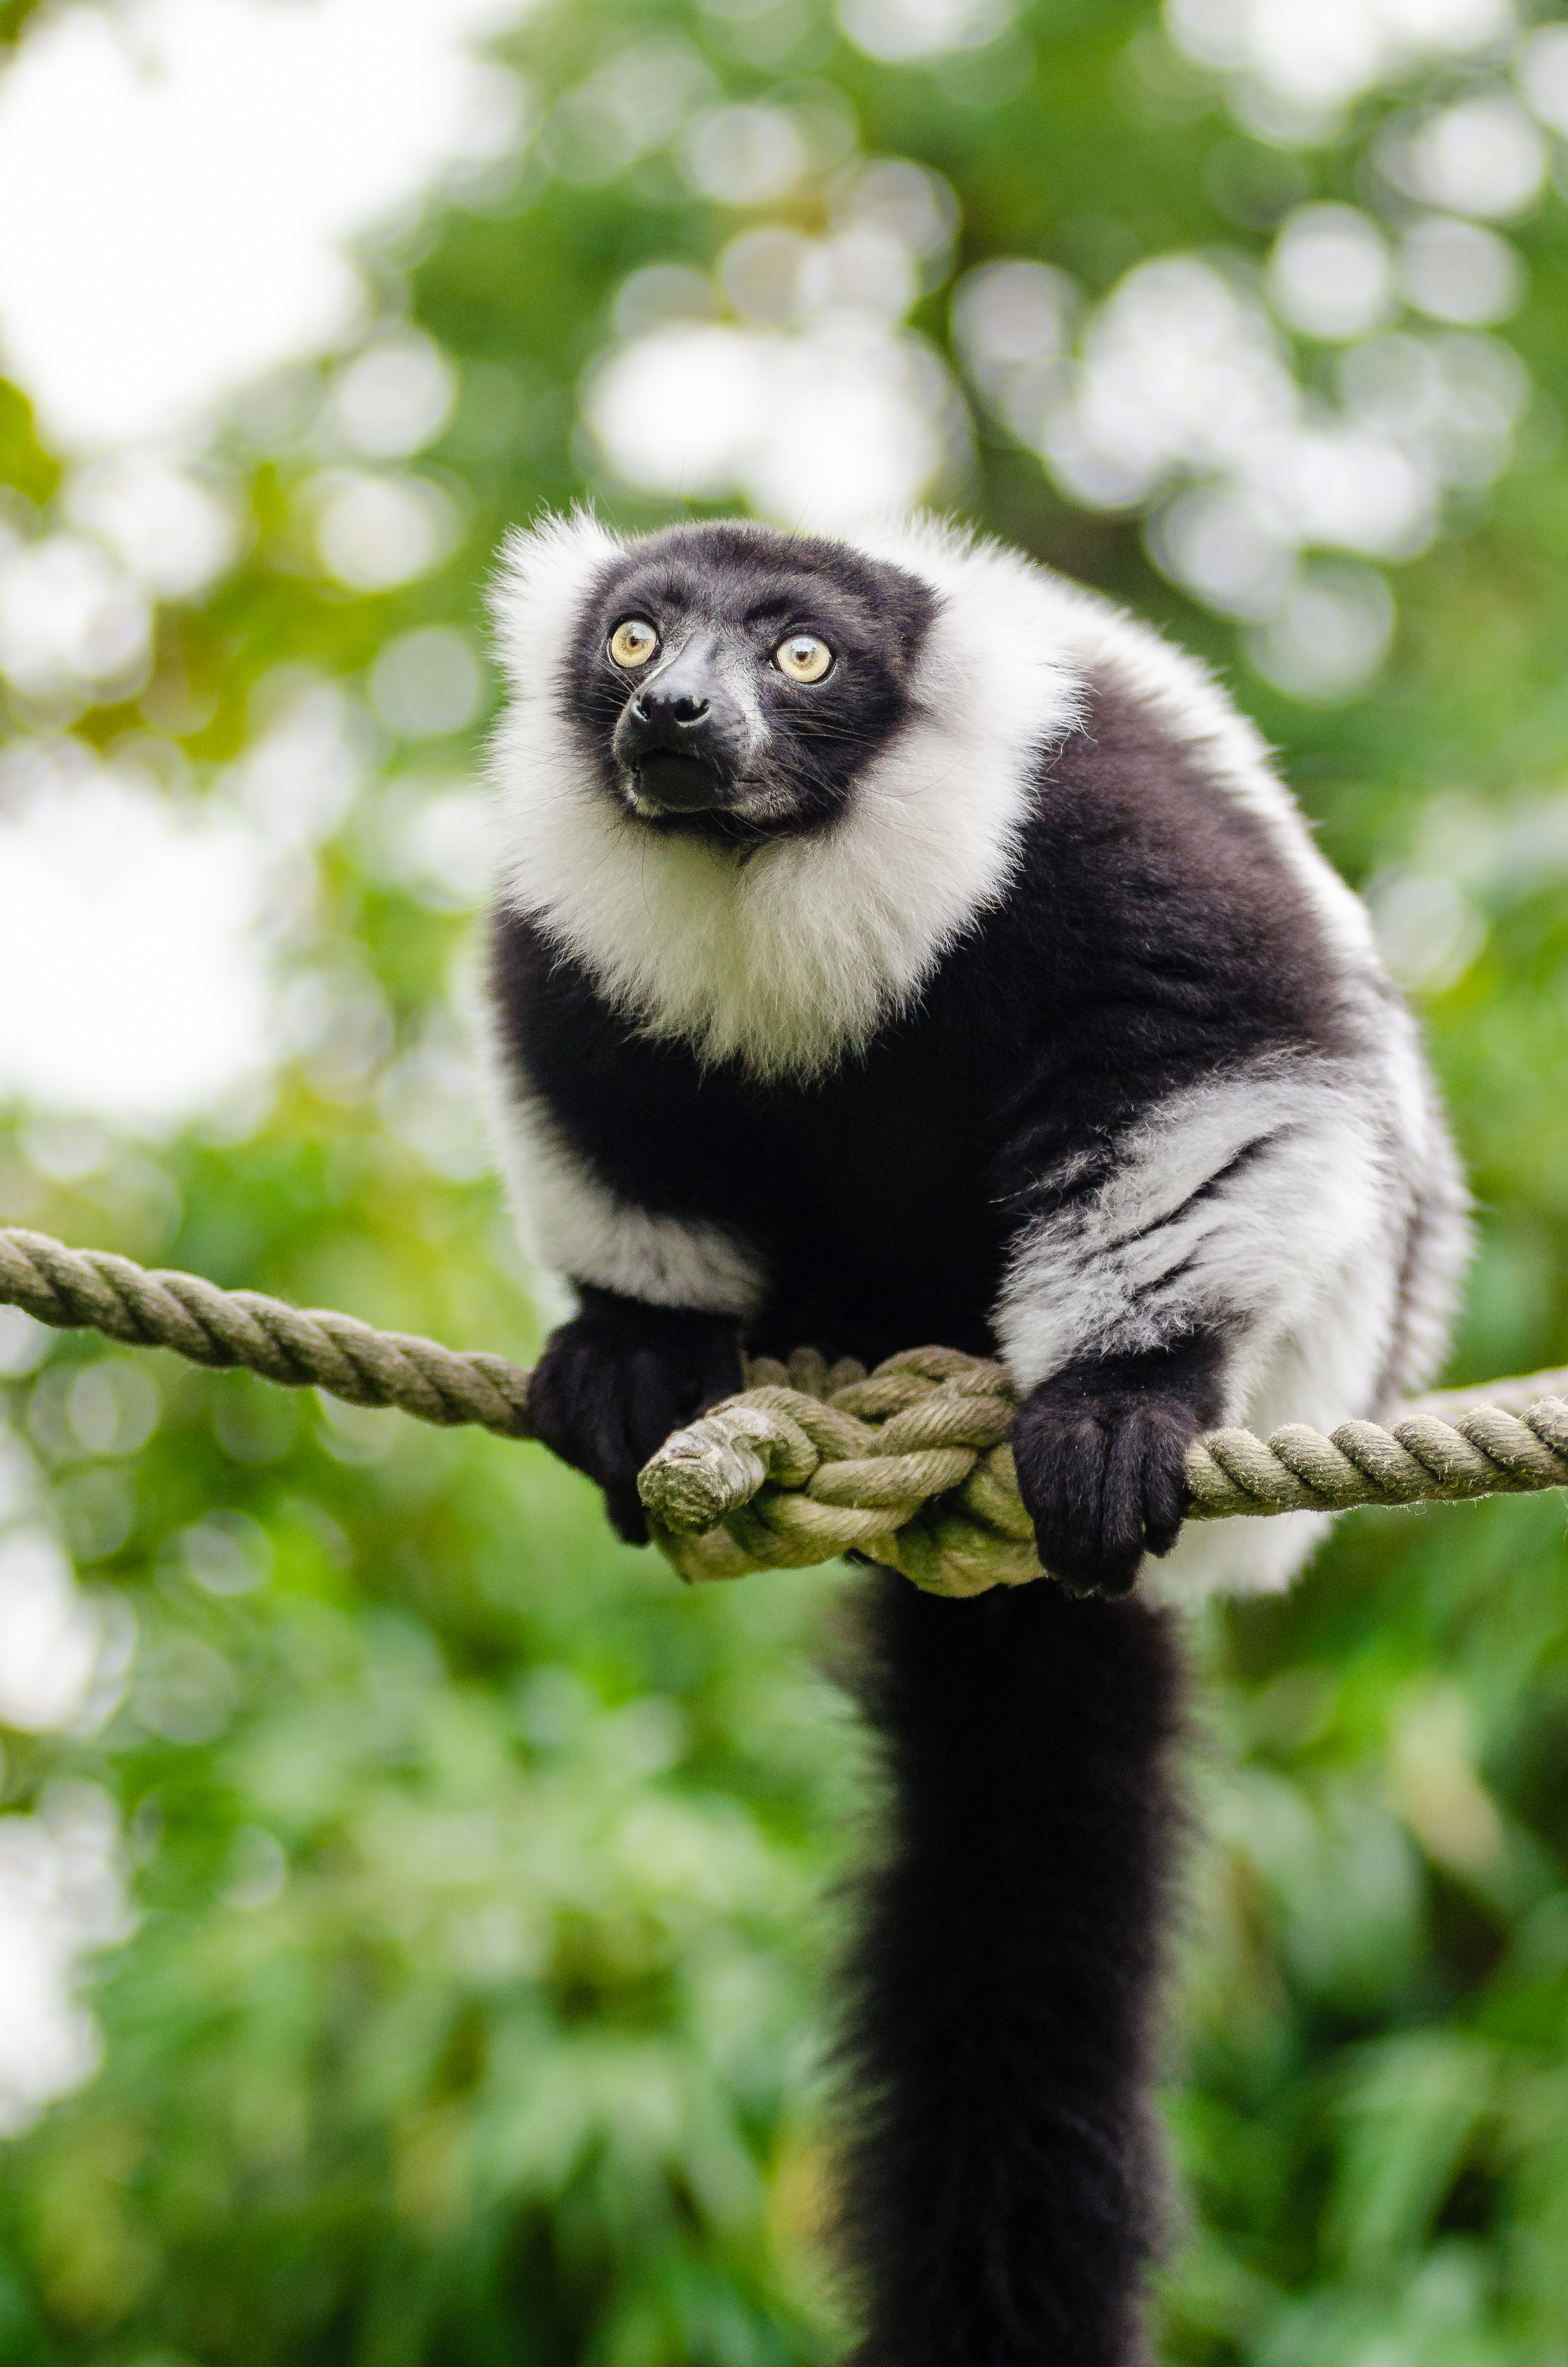
bokeh, white, feet, animal, cute, wildlife, zoo, fur, foot, mammal, nikon, black, fauna, primate, world, eyes, festival, eye, gibbon, madagascar, vertebrate, germany, deutschland, schwarz, tier, fell, augen, grn, adorable, lemur, niedlich, tierpark, fse, madagaskar, ruffed, weiser, vari, lemuren, auge, fus, capuchin monkey, new world monkey, white headed capuchin, indri